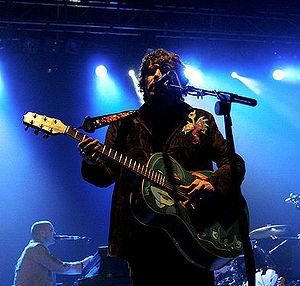
Super Furry Animals est un groupe gallois originaire de Cardiff, mené par le chanteur et guitariste Gruff Rhys. Les autres membres sont : Huw « Bunf » Bunford, Guto Pryce, Cian Ciaran et Dafydd Leuan. Très influencés par The Beach Boys, mais également par la musique électronique au sens large, ils ont développé au fil des albums un style qui leur est propre : des pop-songs très arrangées, voire kaléidoscopiques, des refrains très puissants et un humour omniprésent.